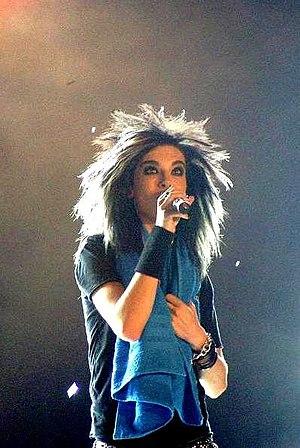
Bill Kaulitz, né le 1ᵉʳ septembre 1989 à Leipzig en RDA, est un auteur-compositeur-interprète allemand, actuellement chanteur et parolier du groupe Tokio Hotel formé avec son frère jumeau Tom Kaulitz.